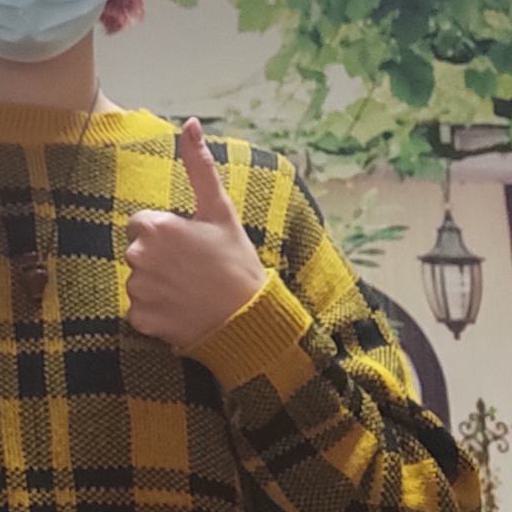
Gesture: like